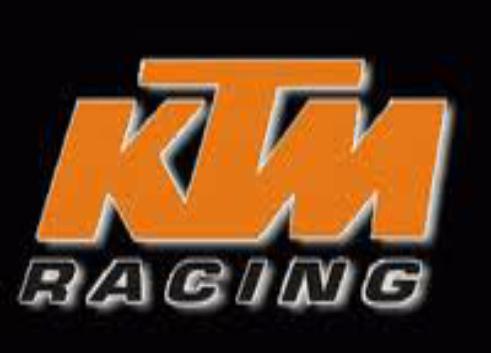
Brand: KTM
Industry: Transportation